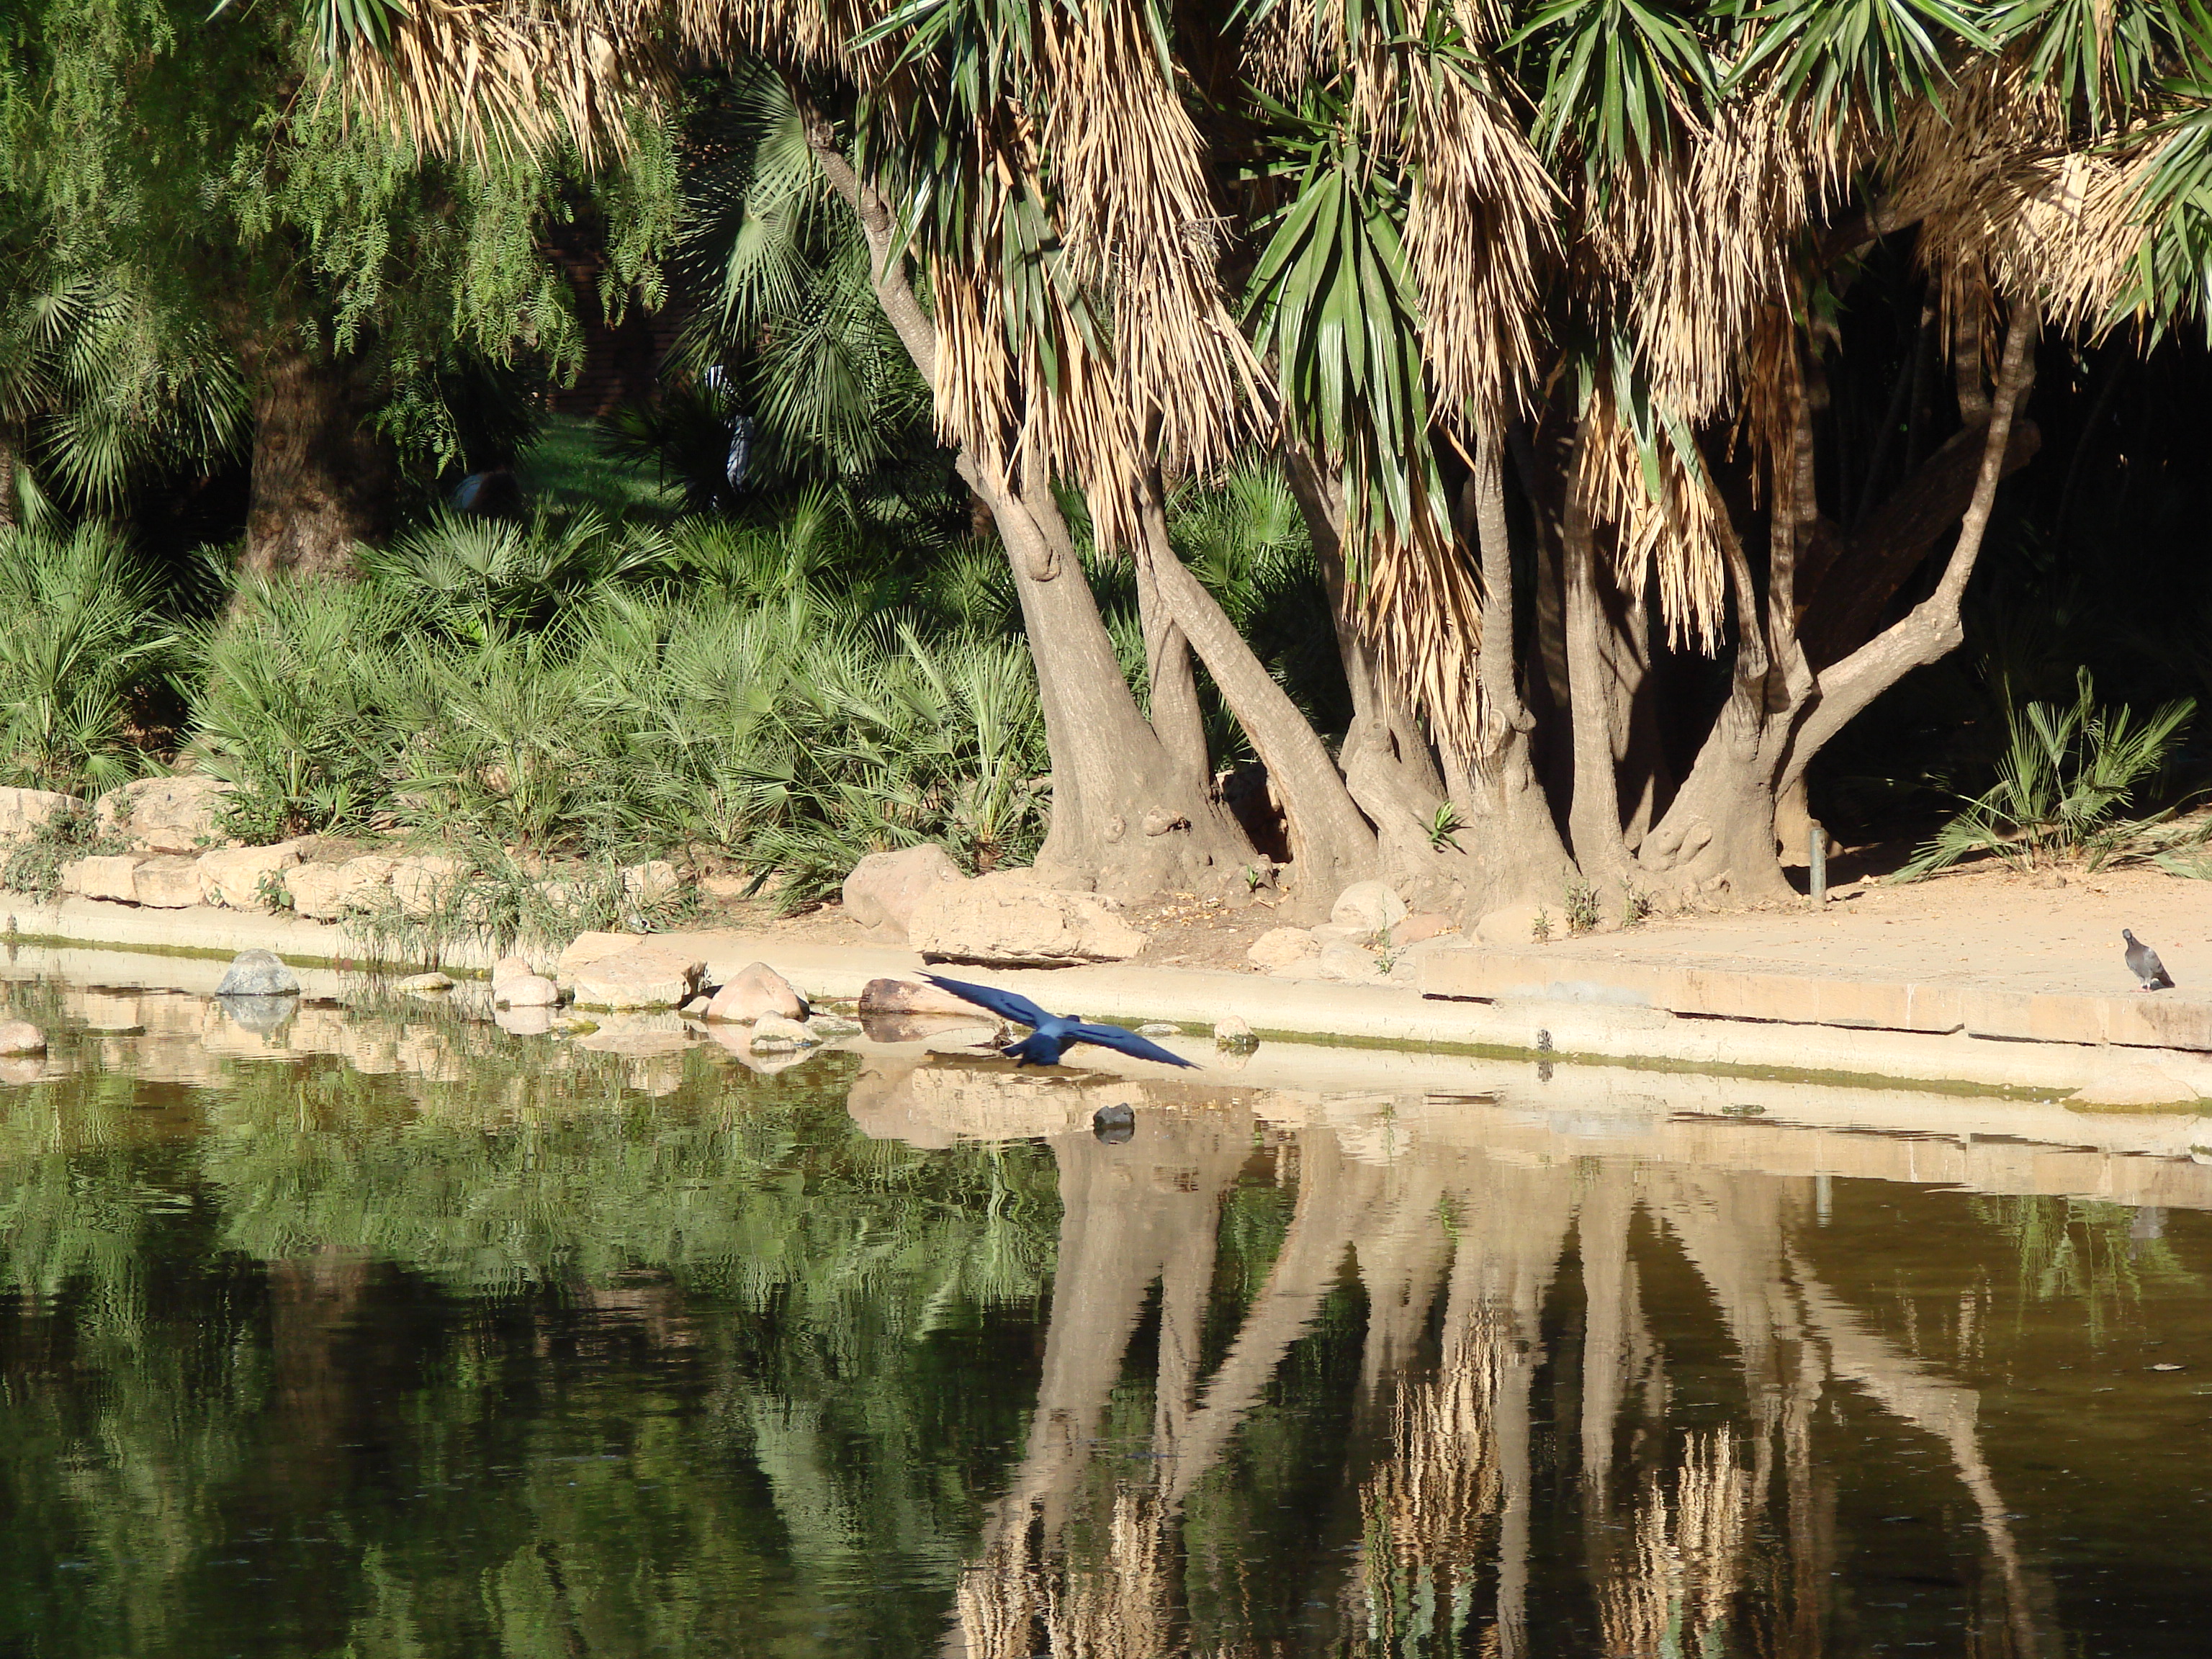
park, water, palm tree, bird, flying bird, reflection, sun, green, landscape, relax, peace, meditation, calm, summer, nature, nature reserve, tree, bank, bayou, wetland, plant, grass family, swamp, wildlife, arecales, river, riparian zone, jungle, plant community, grass, pond, lake